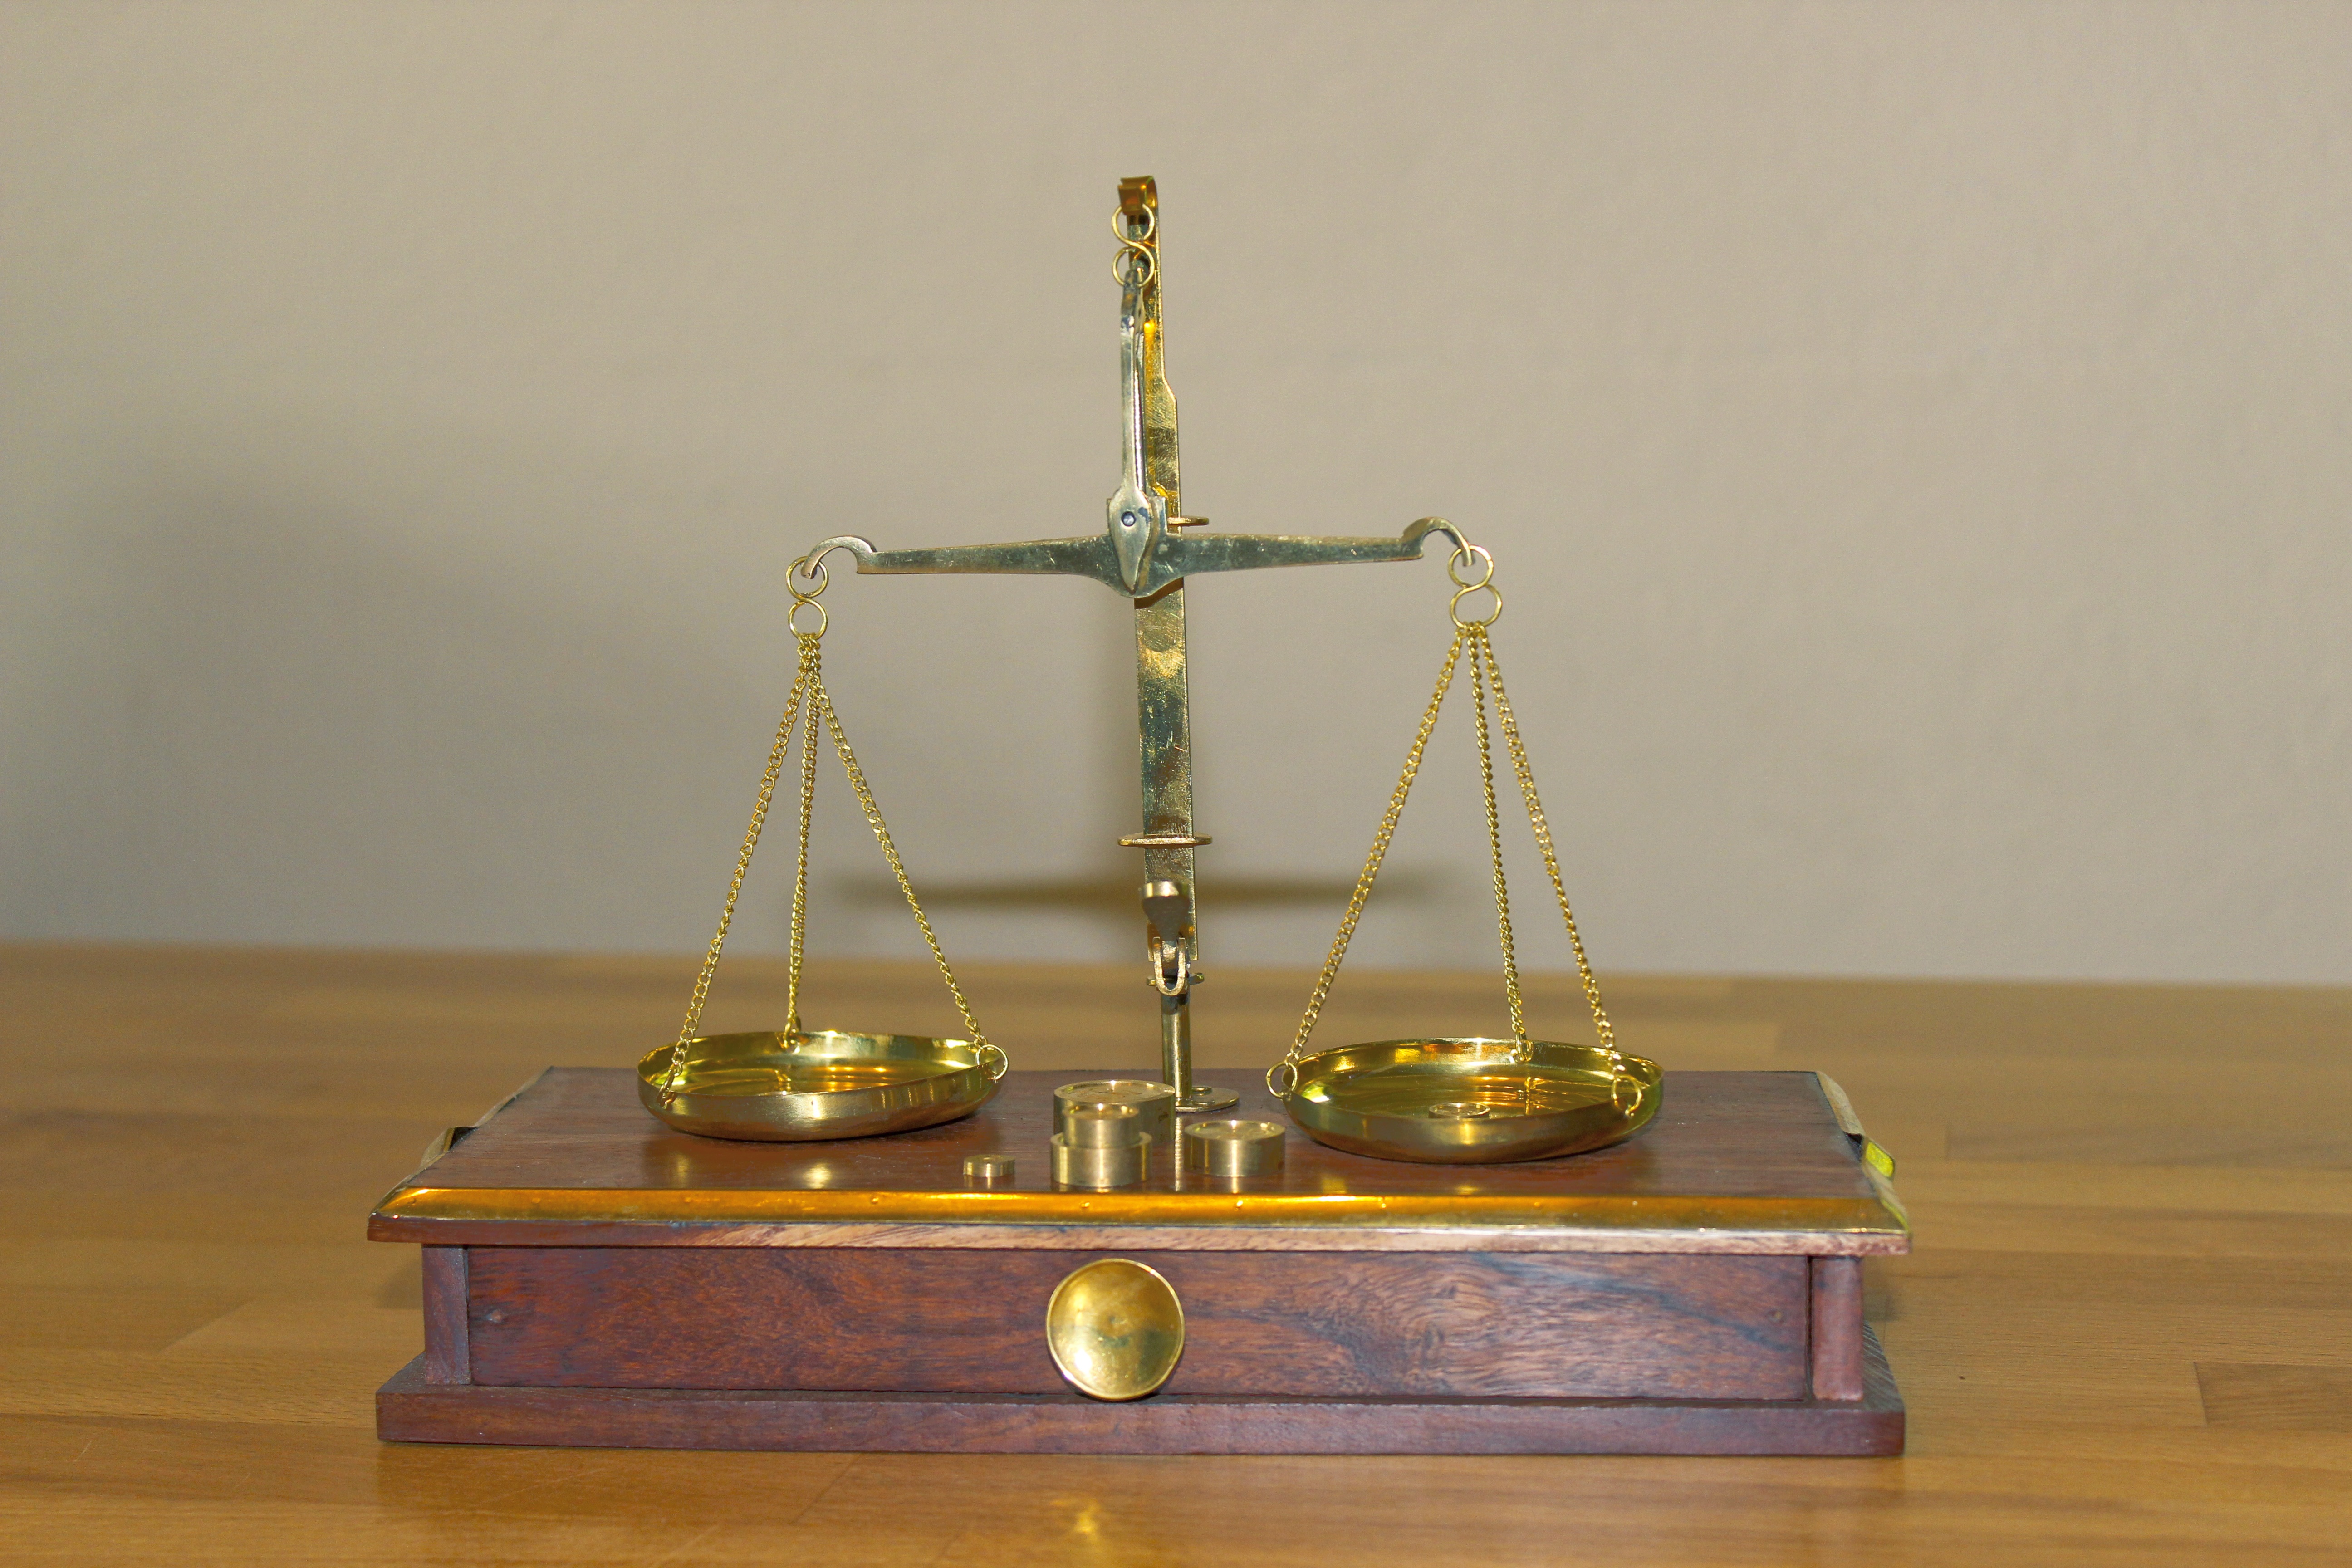
weigh, lighting, heal, brass, pharmacy, bless you, old scale, weigh out, naturopathy